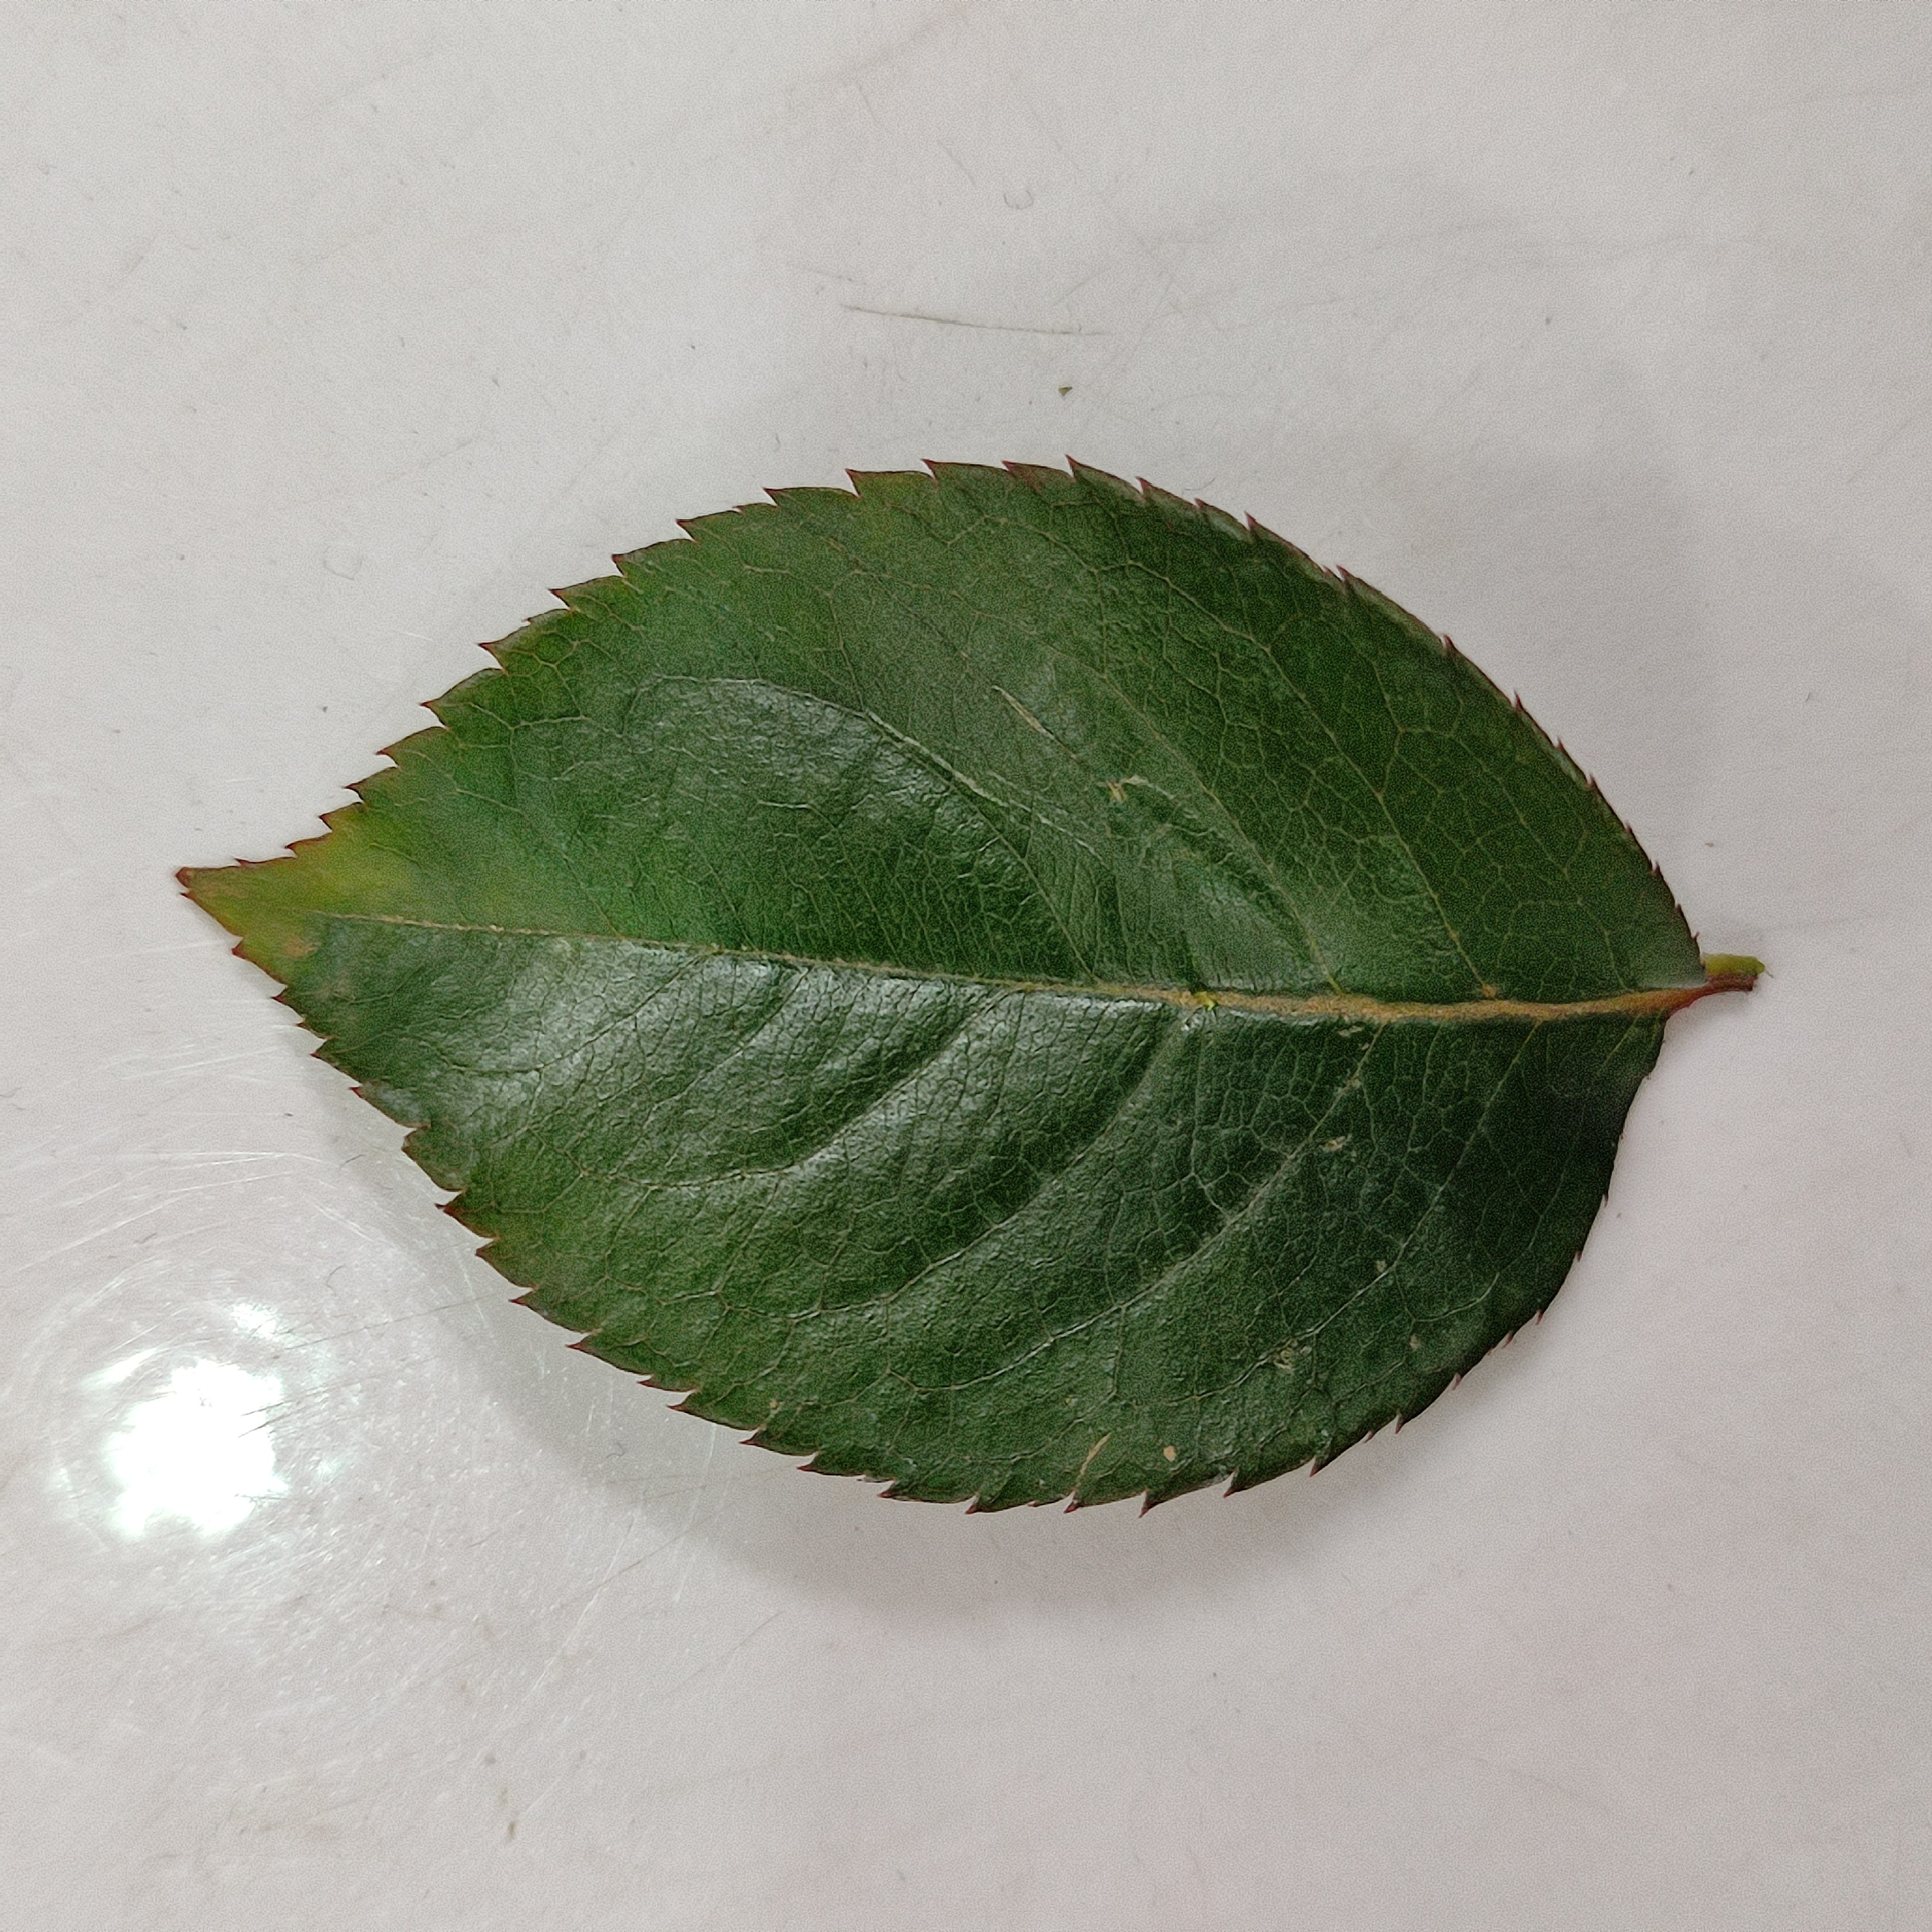
Label: Healthy Leaf